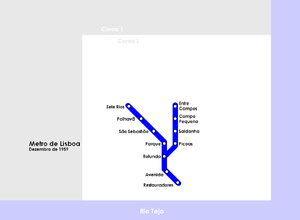
Le métro de Lisbonne est le principal réseau de transport en commun de la capitale du Portugal. Ouvert en 1959, il comporte 4 lignes, 56 stations et 46,5 km de voies. Le métro de Lisbonne se caractérise par la décoration soignée de ses stations les plus récentes. Il a transporté 140 millions de passagers en 2014.